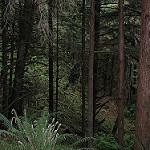
Label: forest